Hippie trail

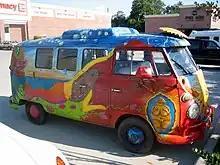
A 1967 VW Kombi bus decorated with hand-painting of the hippie style

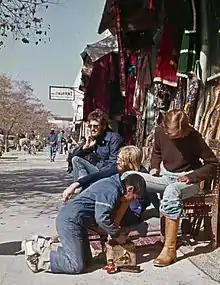
Visiting hippies in Kabul, 1976

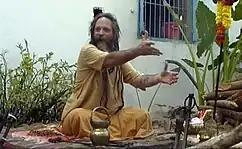
Musician Goa Gil in the 2001 film "Last Hippie Standing"

The hippie trail (also the overland) was an overland journey taken by members of the hippie subculture and others from the mid-1950s to the late 1970s travelling from Europe and West Asia through South Asia via countries such as Afghanistan, Pakistan, India, Nepal, Sri Lanka, Bangladesh to Thailand. The hippie trail was a form of alternative tourism, and one of the key elements was travelling as cheaply as possible, mainly to extend the length of time away from home. The term "hippie" became current in the mid-to-late 1960s; "beatnik" was the previous term from the later 1950s.